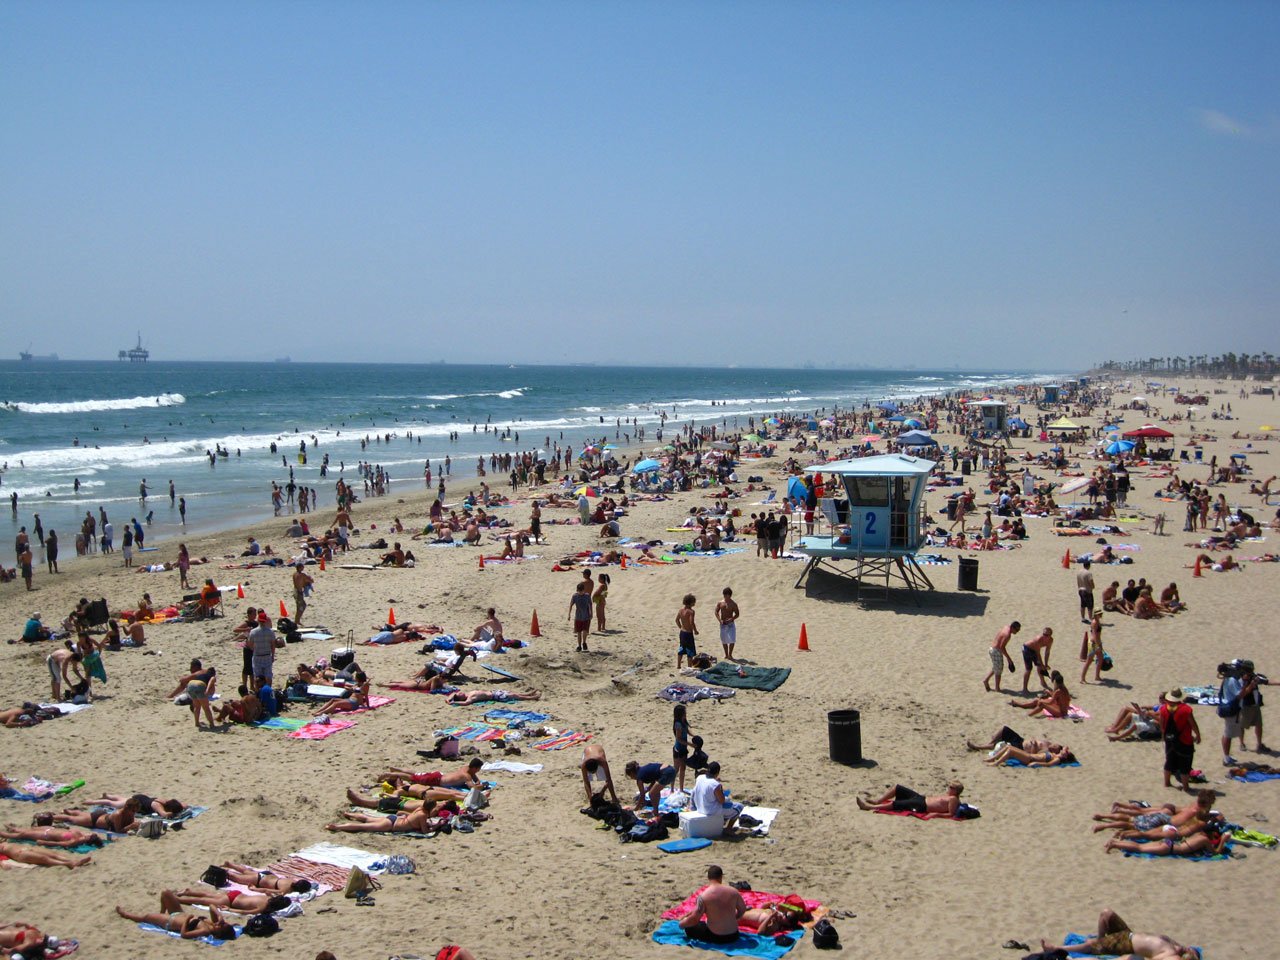
beach, sea, coast, sand, ocean, shore, walkway, vacation, surf, bay, california, body of water, pacific, huntington, cape